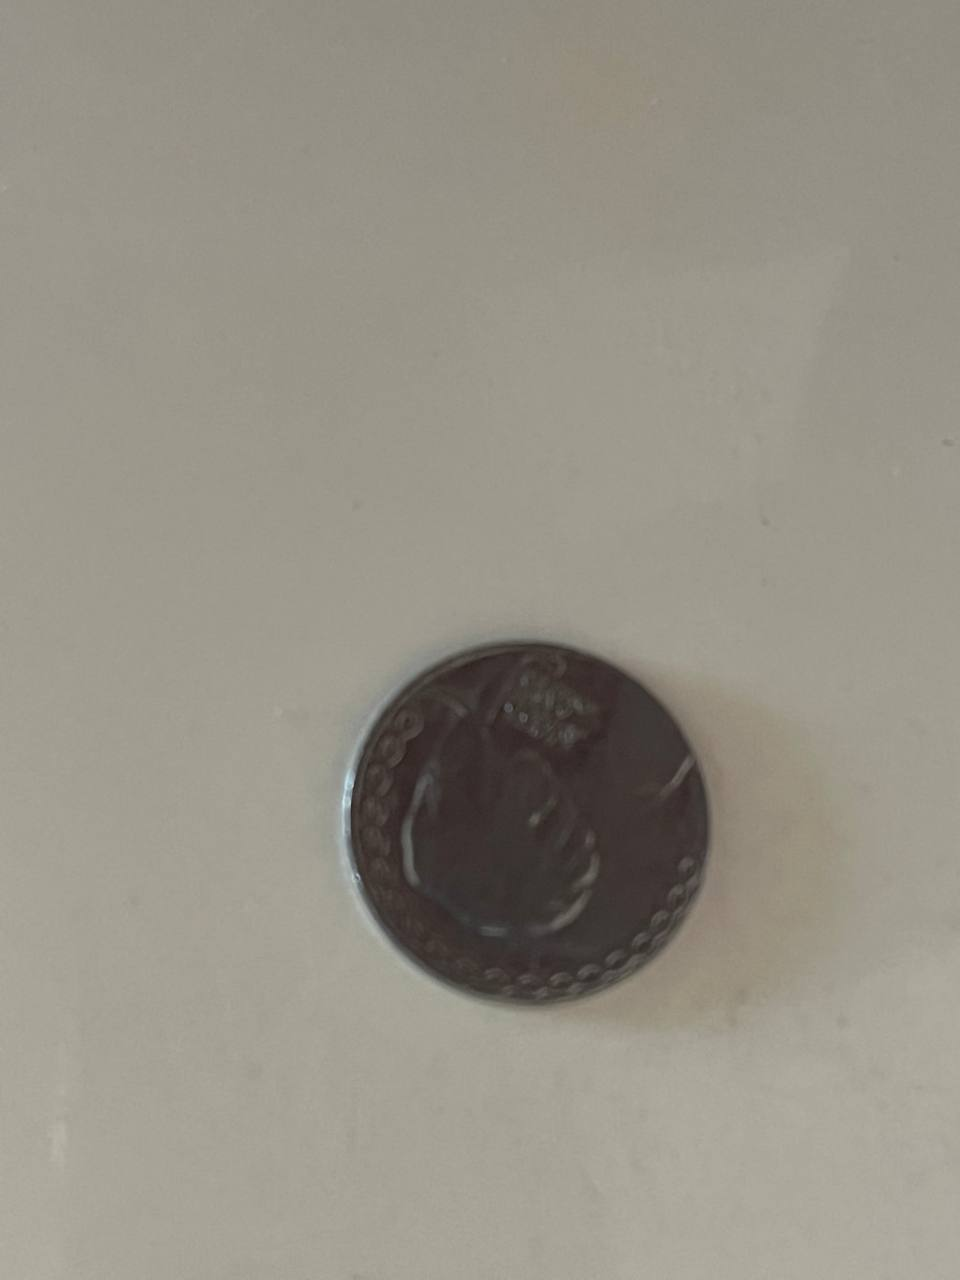
Denomination: 5DZDP